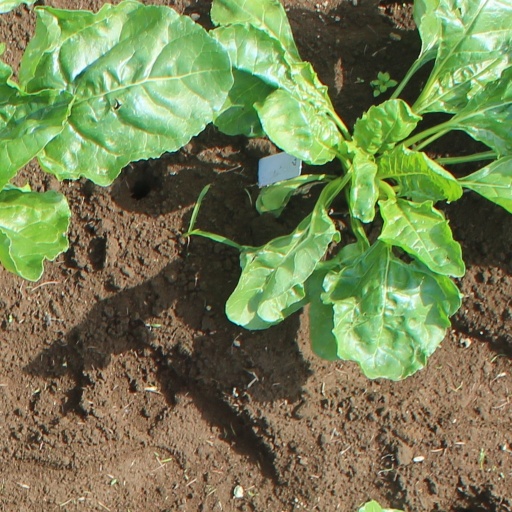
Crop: sugar beet